Humanist Vampire Seeking Consenting Suicidal Person

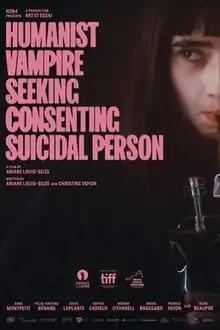
Theatrical release poster

Humanist Vampire Seeking Consenting Suicidal Person, also released as Humanist Vampire Too Sensitive to Kill, is a 2023 French-language Canadian vampire comedy drama film co-written and directed by Ariane Louis-Seize. It stars Sara Montpetit as Sasha, a teenage vampire who befriends Paul (Félix-Antoine Bénard), a boy with suicidal tendencies.